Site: brandenburg
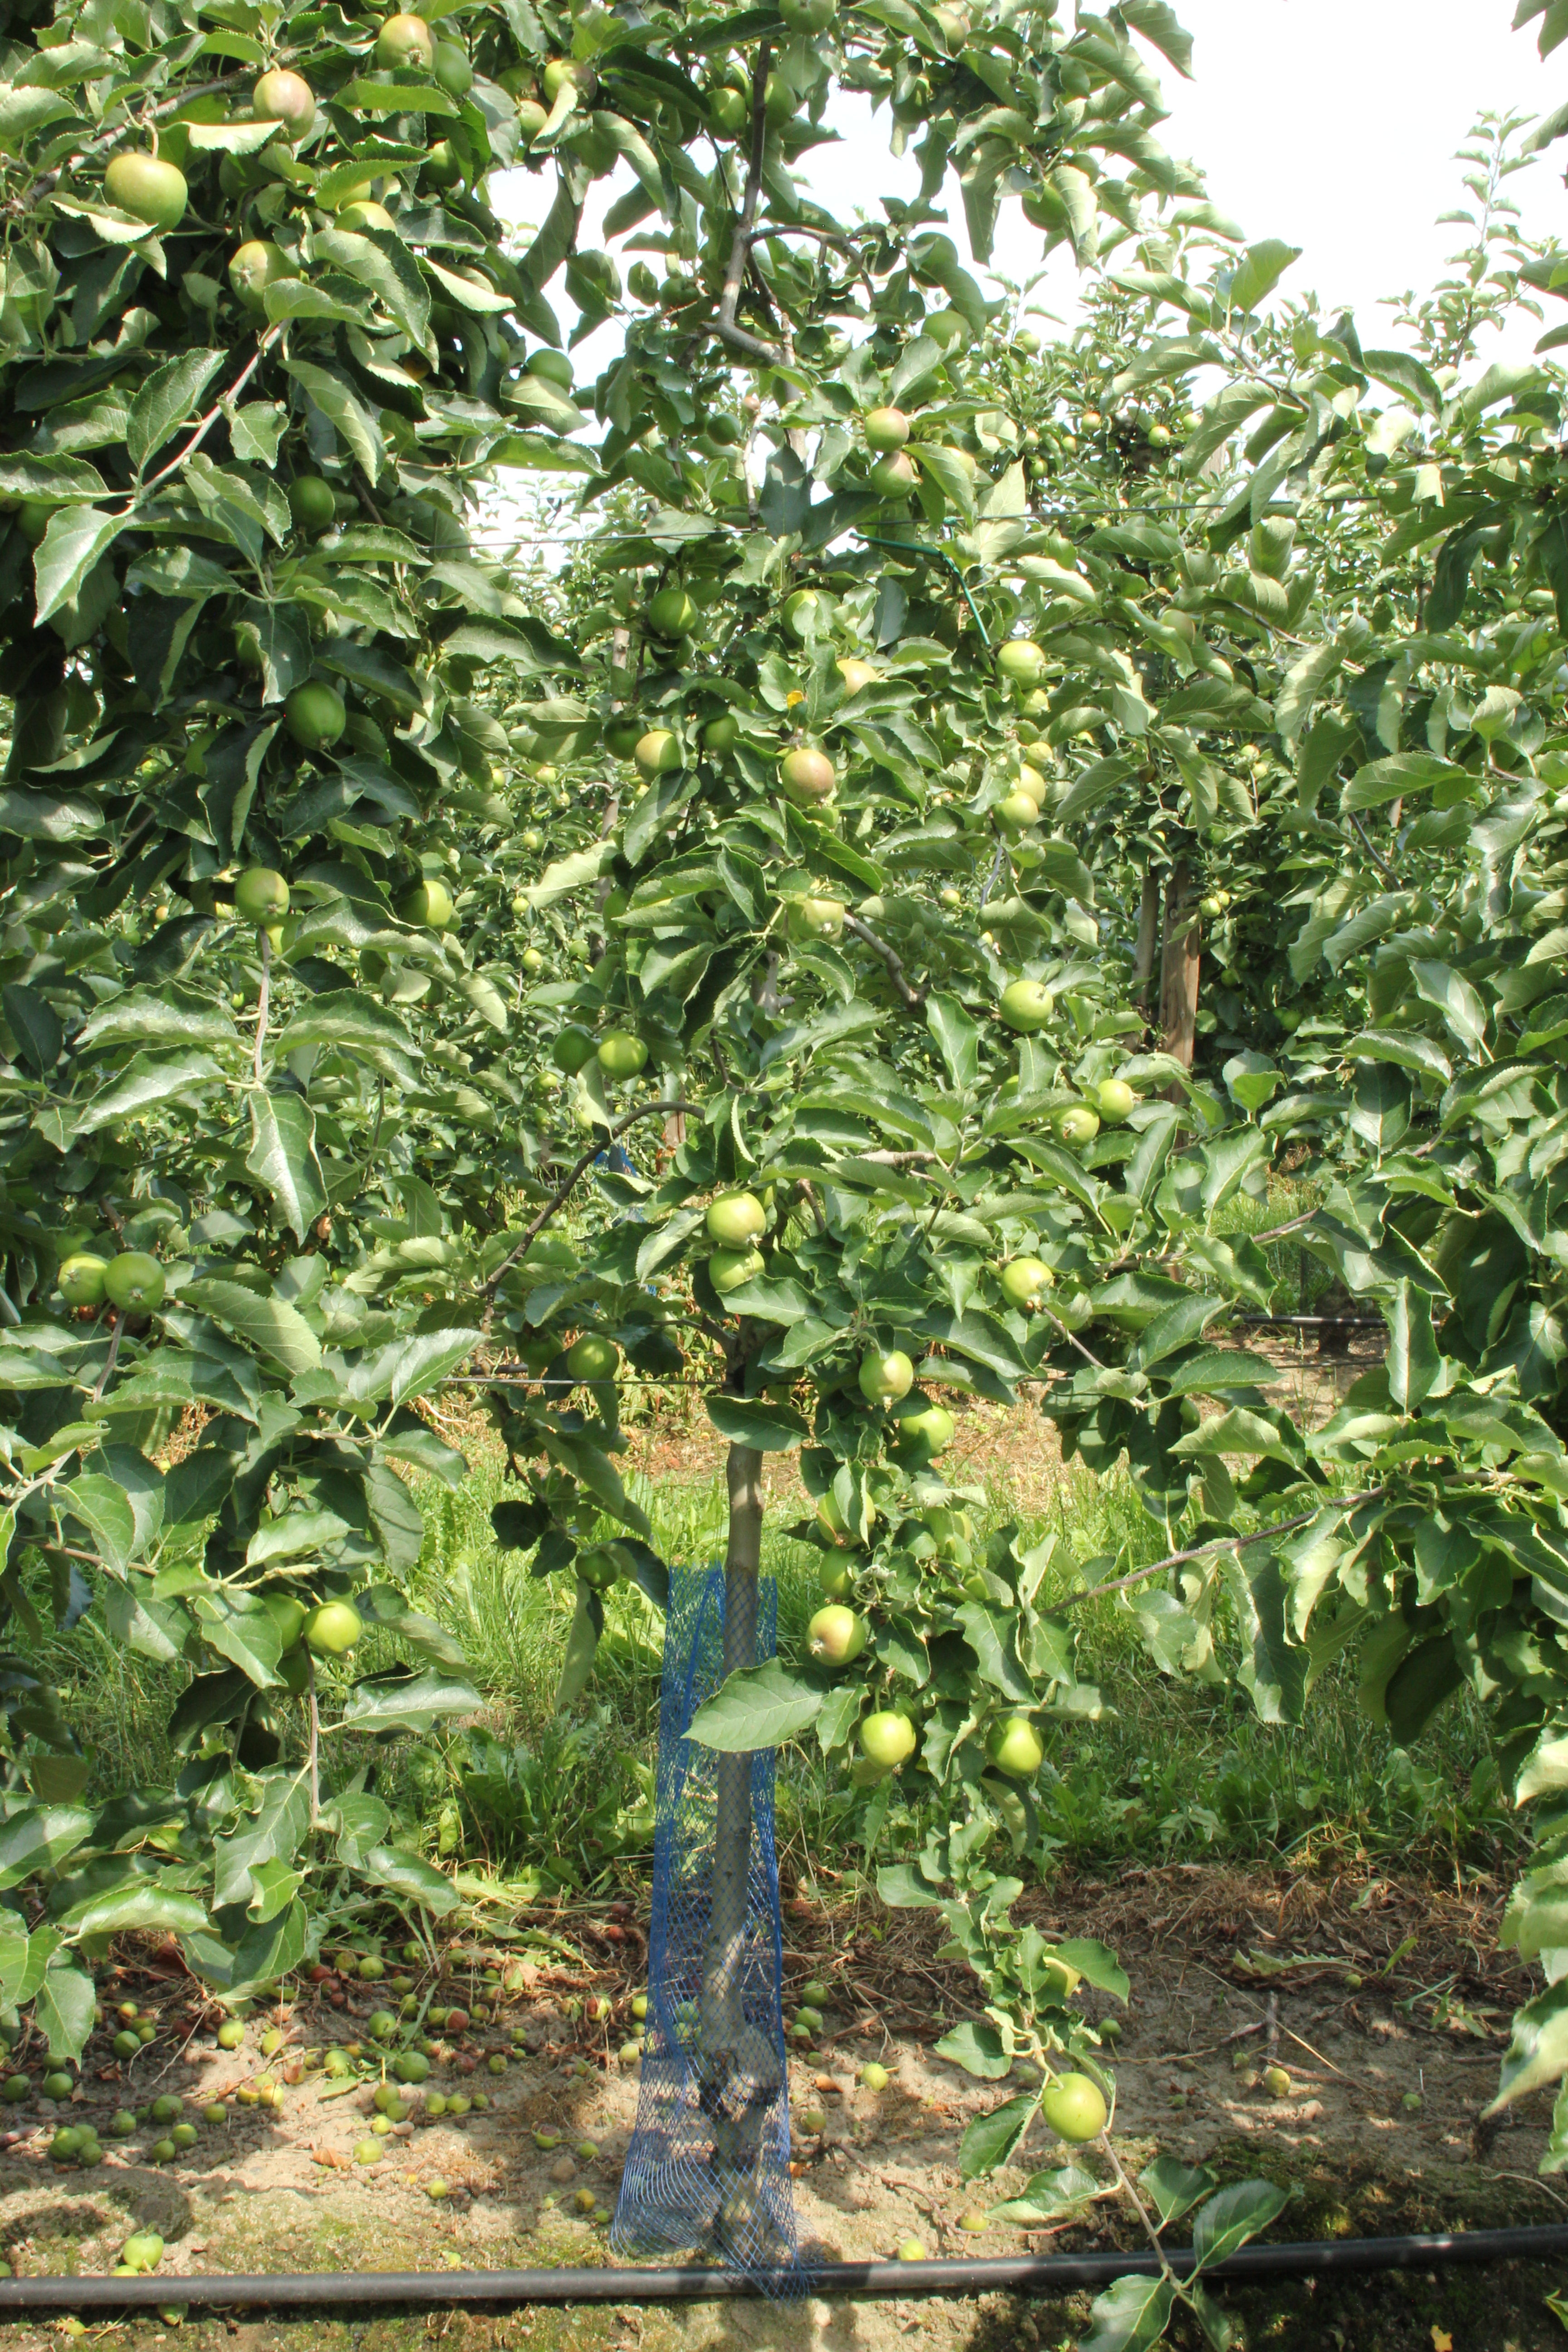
Growth stage (BBCH 74): Development of fruit